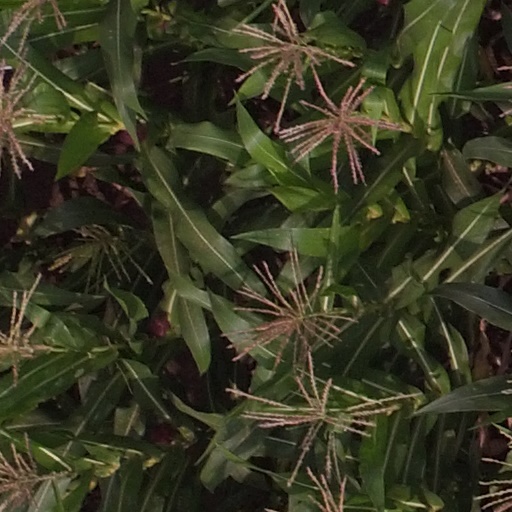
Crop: maize; corn